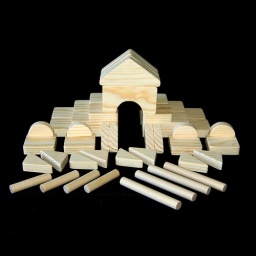
Wood toy building blocks crafted by hand from natural pine wood. For additional information, please see my profile.